A Star Is Born (2018 film)

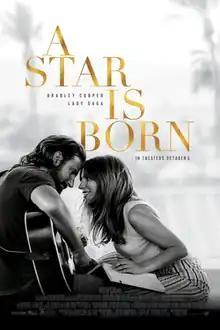
Theatrical release poster

A Star Is Born is a 2018 American musical romantic drama produced and directed by Bradley Cooper (in his directorial debut) with a screenplay by Cooper, Eric Roth and Will Fetters. It stars Cooper and Lady Gaga in lead roles, with Dave Chappelle, Andrew Dice Clay and Sam Elliott in supporting roles. It follows an alcoholic musician (Cooper) who discovers and falls in love with a young singer (Gaga). It is the fourth American movie made of the story, after the original 1937 romantic drama and its 1954 and 1976 remakes. Principal photography began at the Coachella Valley Music and Arts Festival in April 2017.